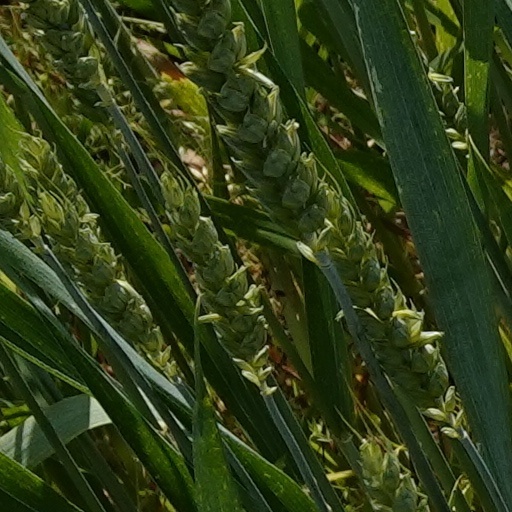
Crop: wheat